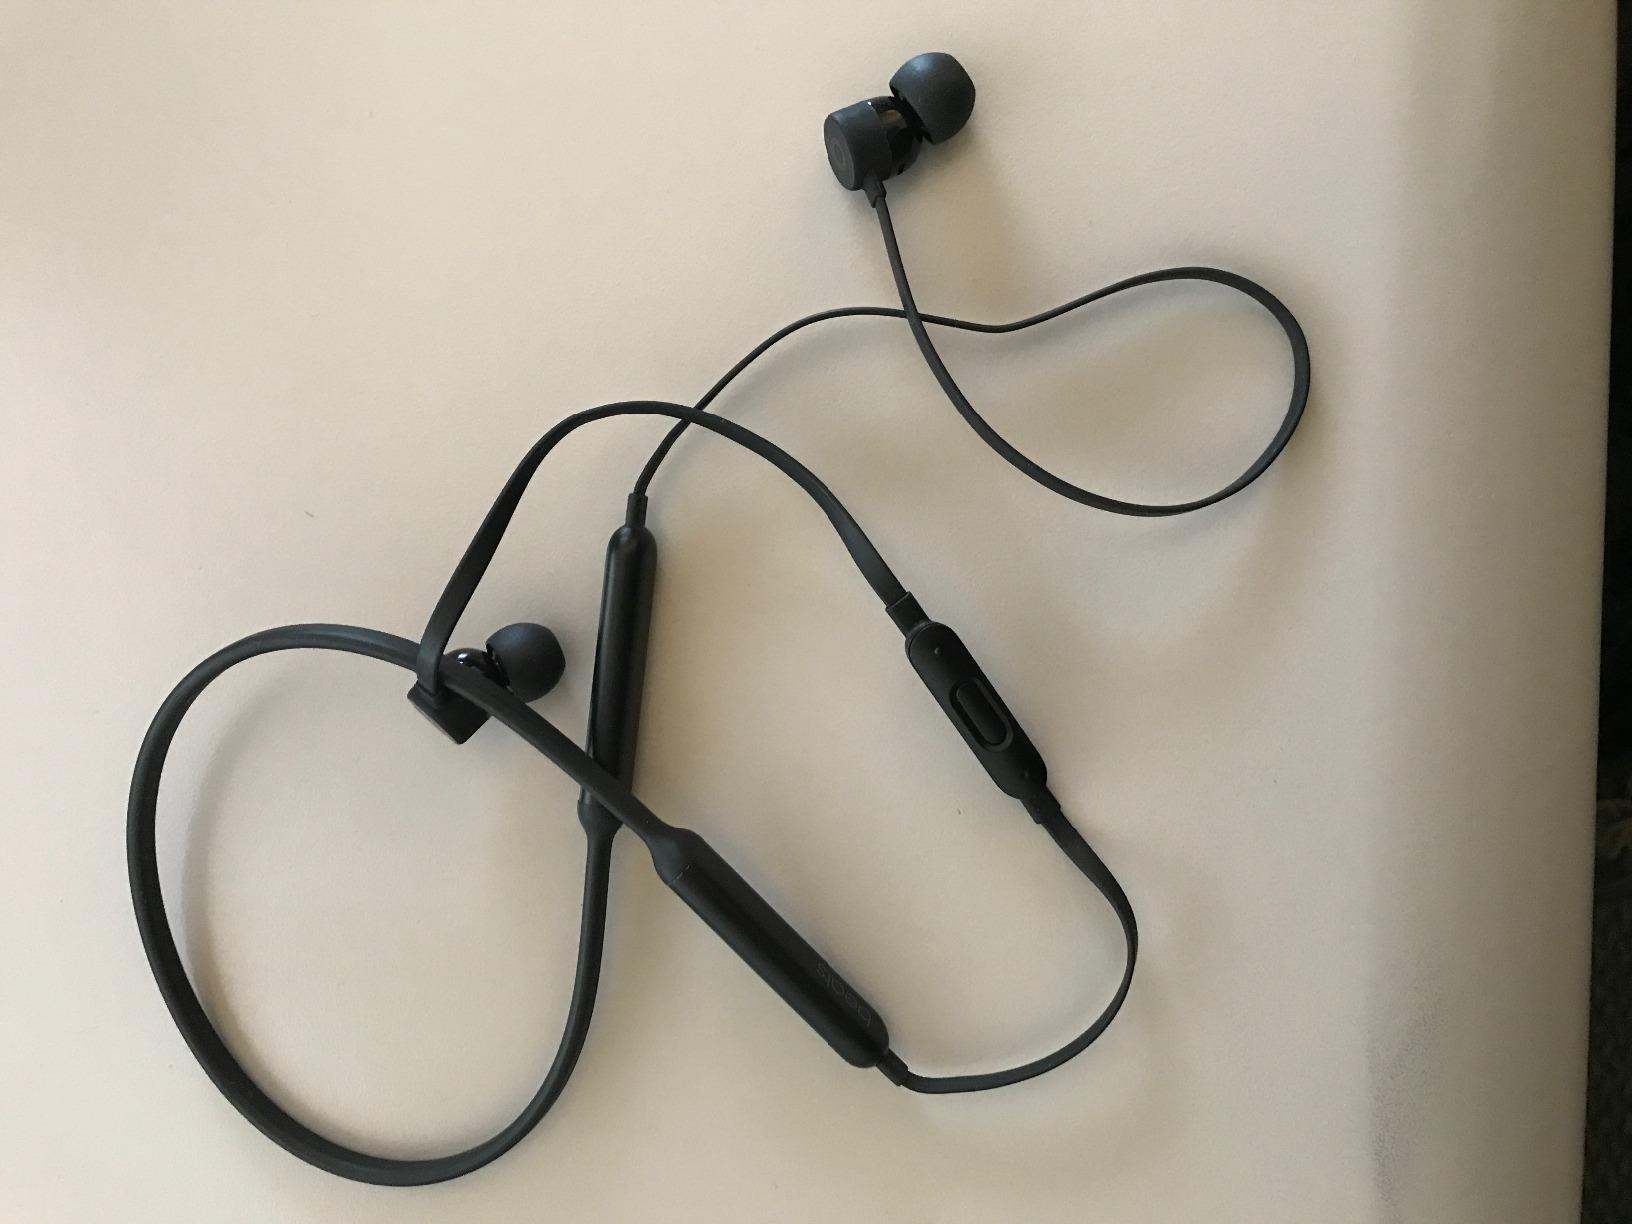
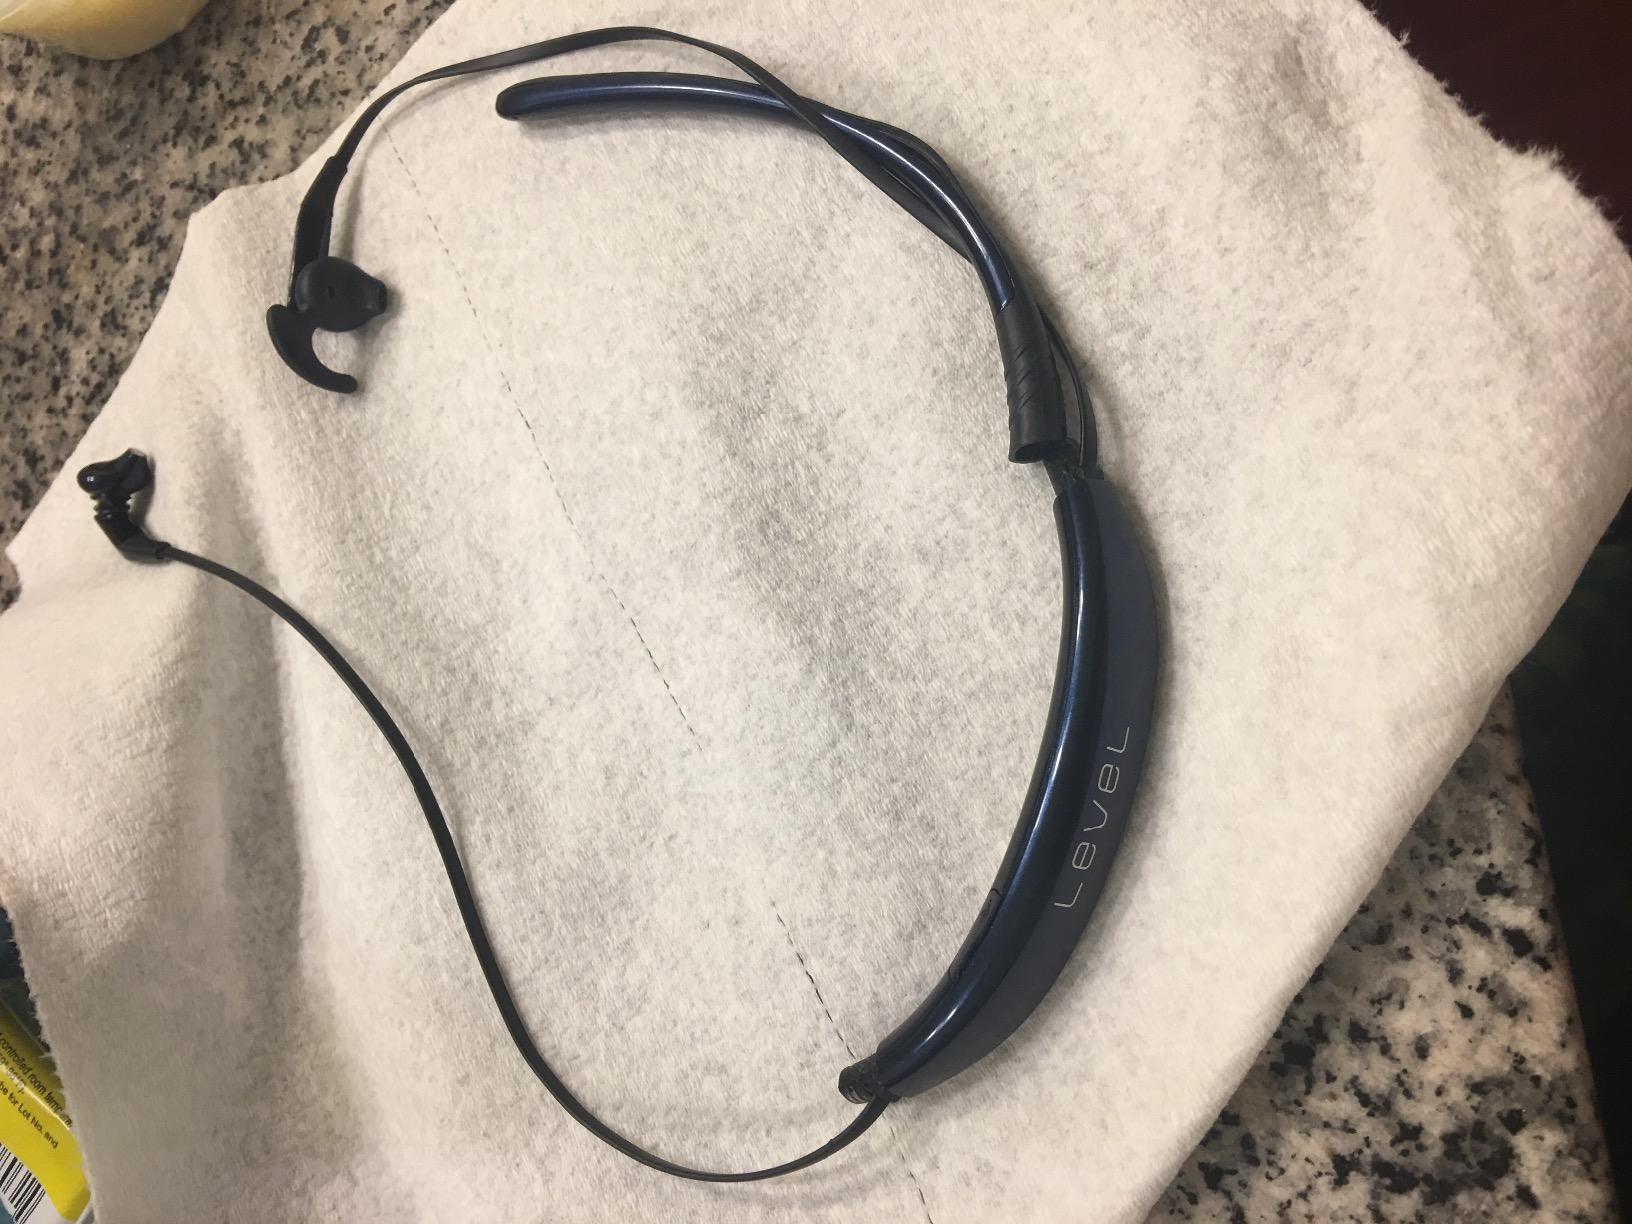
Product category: headphones
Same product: no